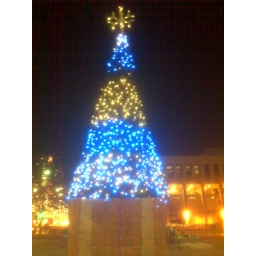
Color changing - Music playing Xmas tree 1/2 way between office and home. Denver Federal Reserve in back.